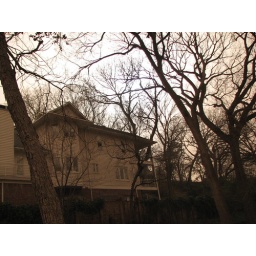
that bright spot is the sun. Not a cloud in the sky :-P